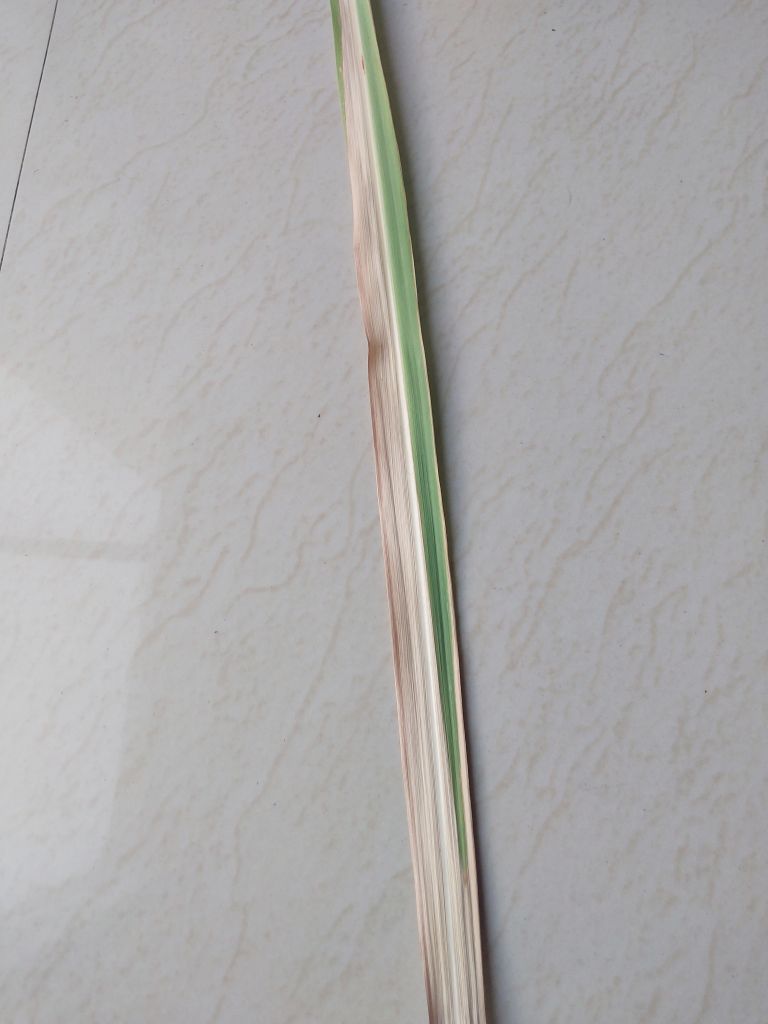
Label: Banded Chlorosis